World of Lumina

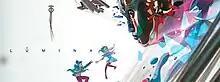
Lumina Volume 1 Cover.

World of Lůmina is a bright, colorful Italian graphic novel by Emanuele Tenderini and Linda Cavallini, authors of many titles previously published by names such as Sergio Bonelli, Delcourt, Ankama, Mondadori, Hachette, Les Humanoïdes Associés, Gormiti, DeAgostini, Panini.